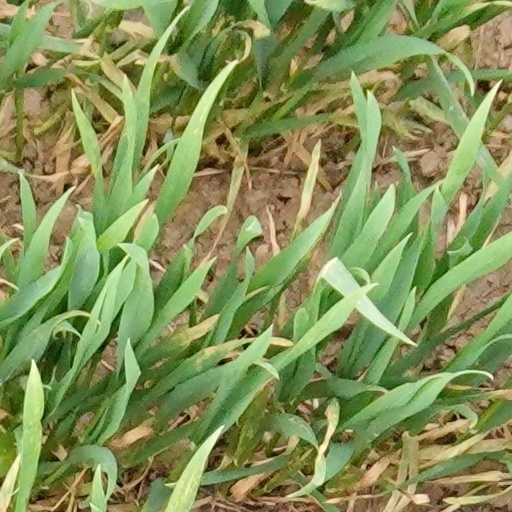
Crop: wheat